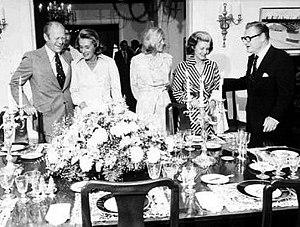
Le président Gerald Ford et le vice-président Nelson Rockefeller lors d'un repas dans la maison officielle de ce dernier (Number One Observatory Circle).